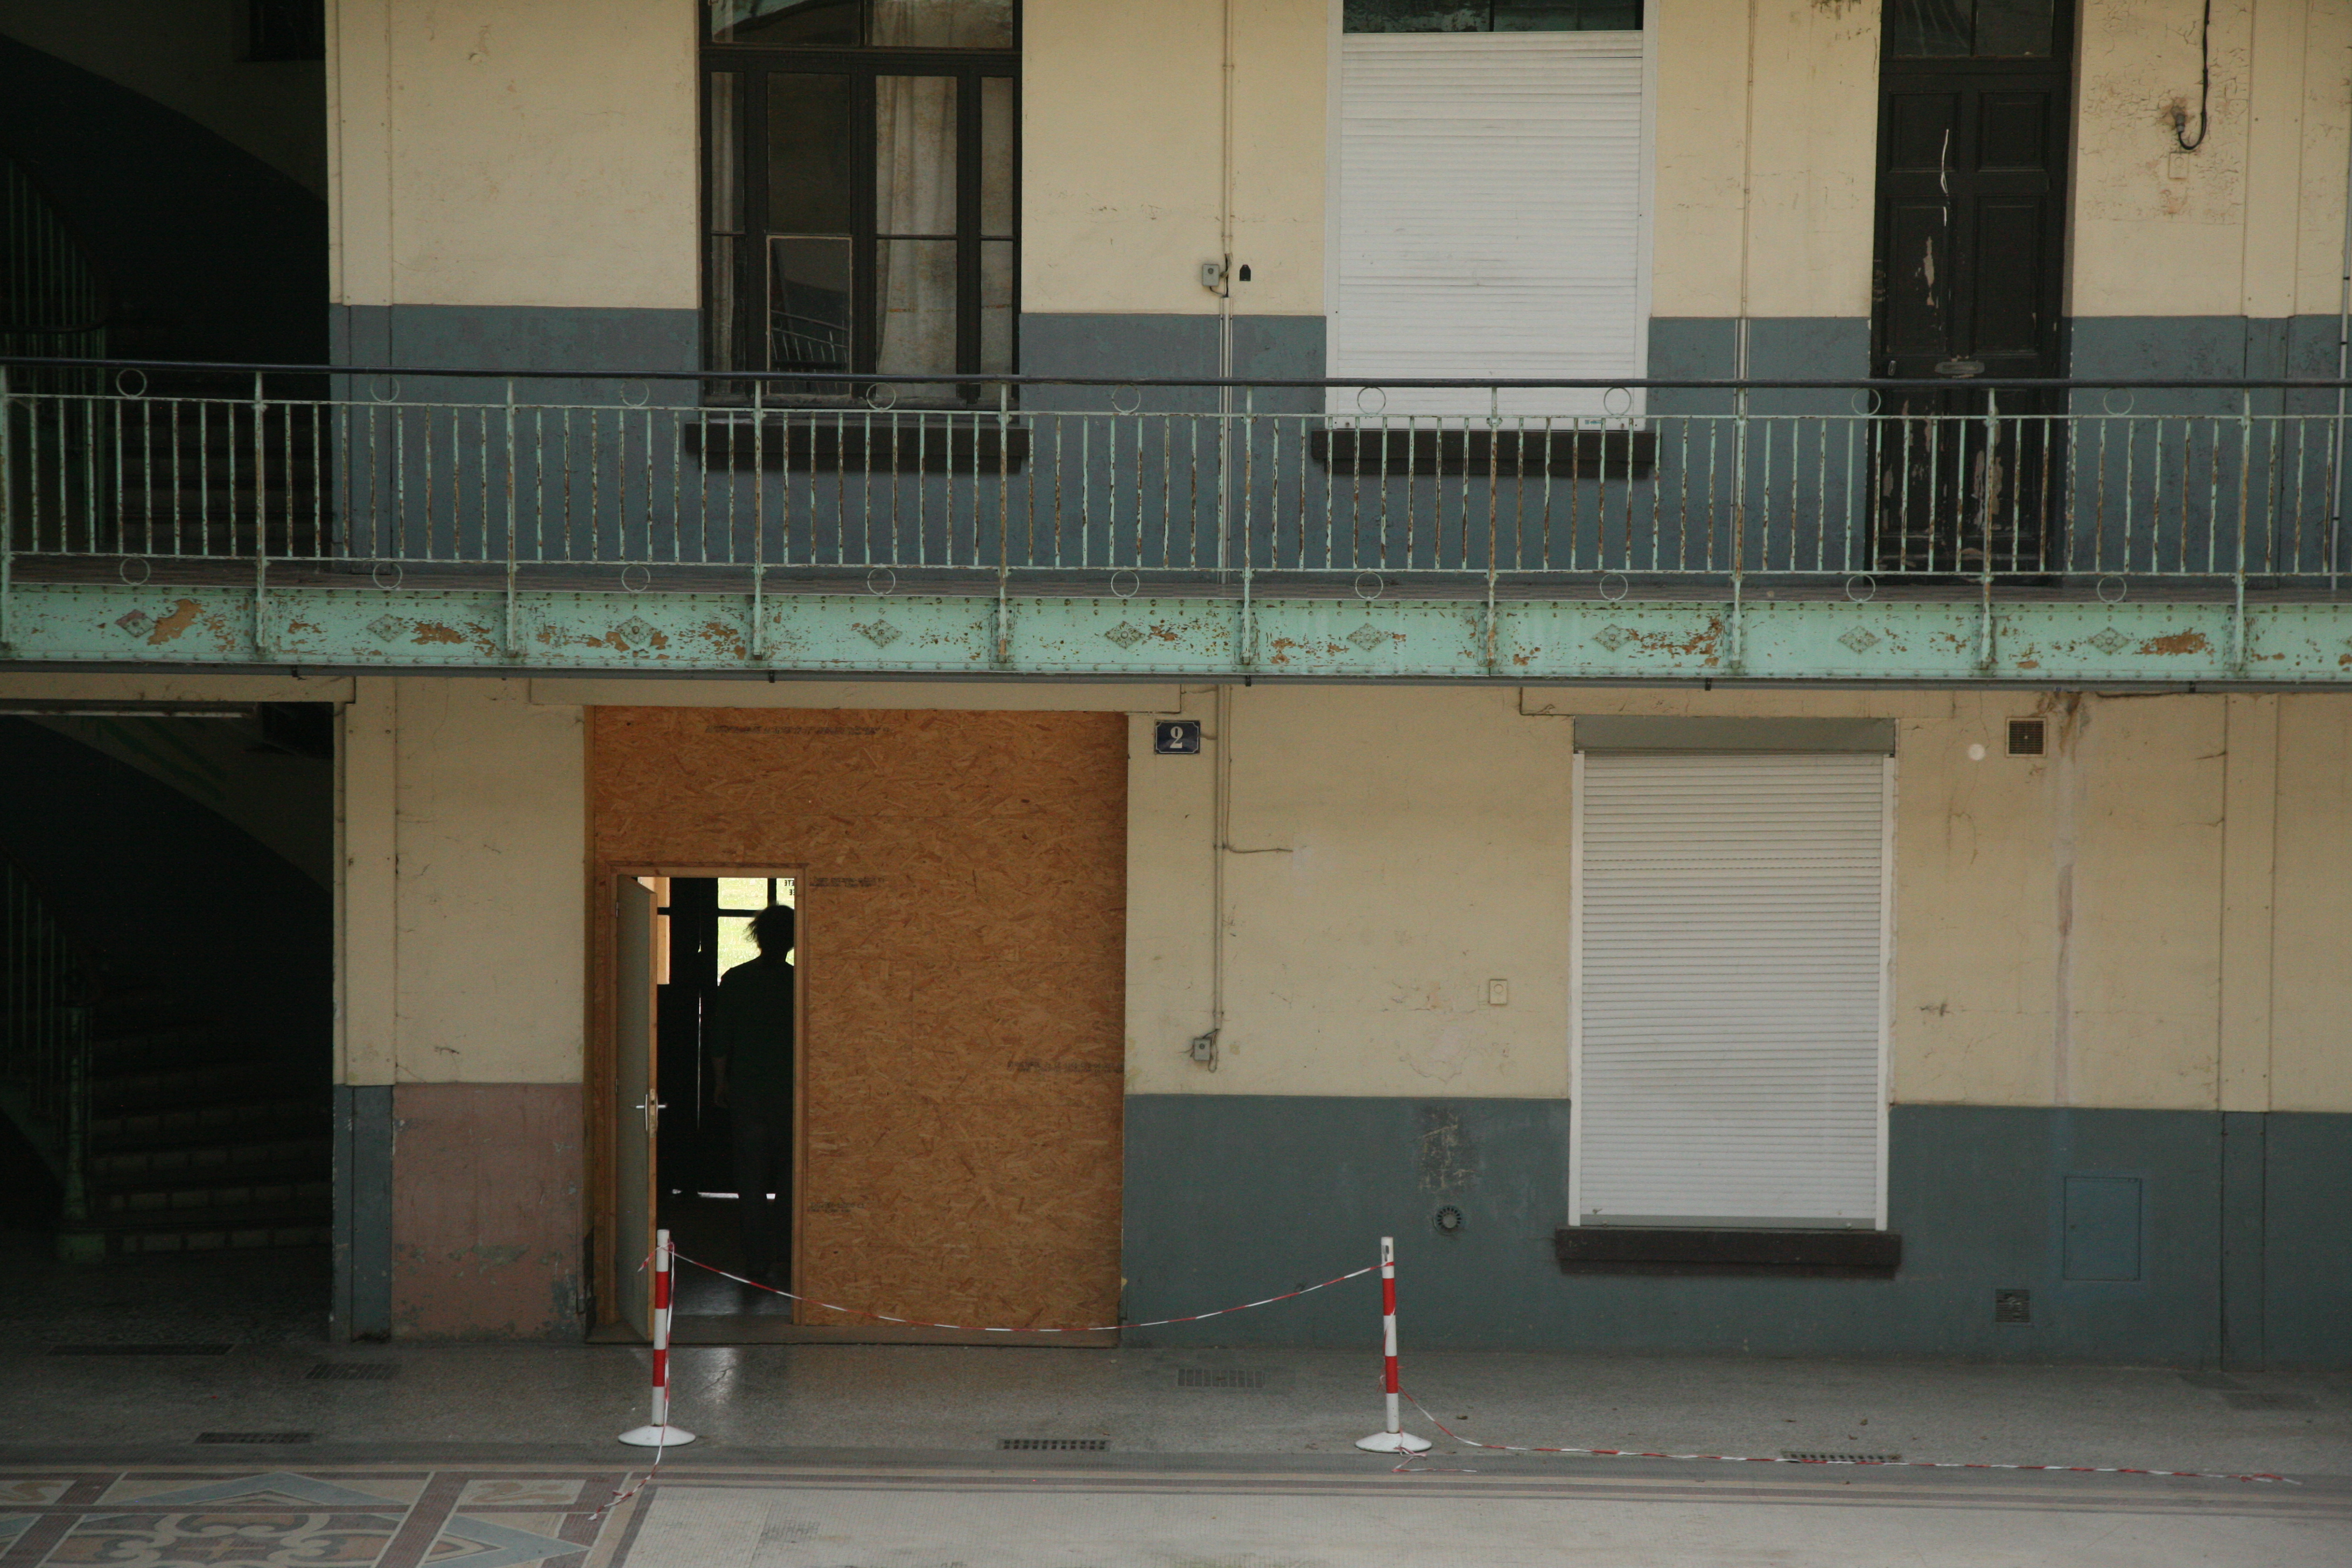
architecture, wood, house, building, wall, staircase, social, france, facade, arquitectura, utopia, escalier, architektur, guise, socialism, godin, aisne, phalanstre, familistre, palaissocial, 19me, utopie, urban area